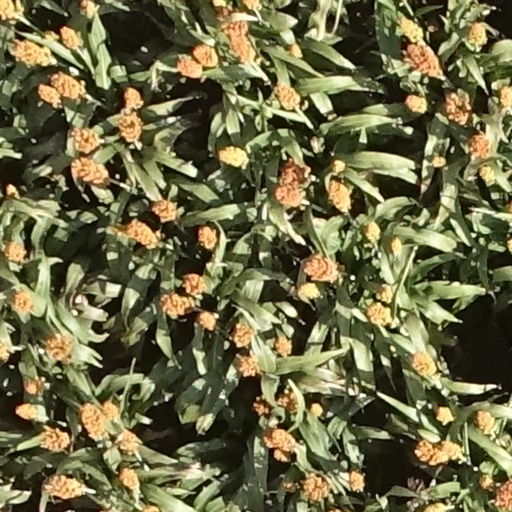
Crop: sorghum